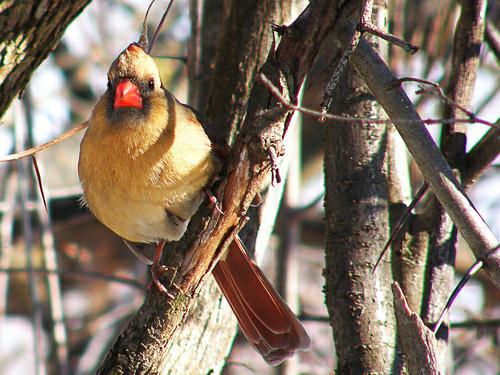
A photo of a cardinal